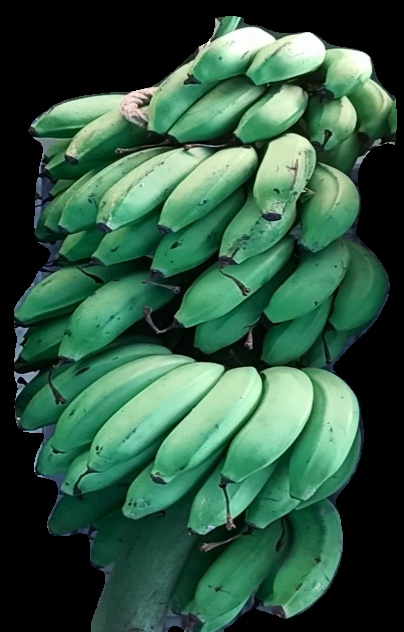
Variety: rasbale
Grade: grade2